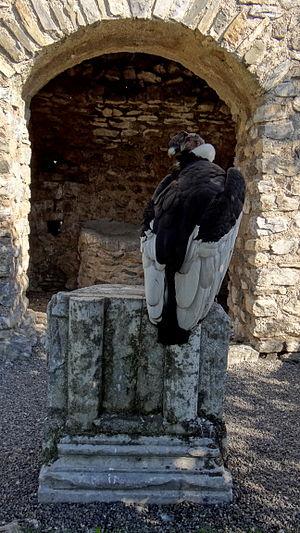
Condor des Andes au Château de Beaucens
Le château de Beaucens, ancien château du XIVᵉ siècle des vicomtes de Castet-Loubon appelé communément vicomtes de Lavedan, est inscrit au titre des monuments historiques depuis 1927. Le site a été transformé en parc zoologique, le « donjon des Aigles », où l'on peut admirer des rapaces en vol autour des ruines du château, avec une vue sur la vallée des Gaves.